History of United States prison systems

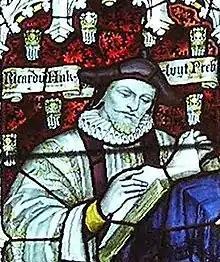
Richard Hakluyt, promoter of large-scale English settlement in the Jamestown Colony by convicts, as depicted in stained glass in the west window of the south transept of Bristol Cathedral.

Other rationalists, like Jeremy Bentham, believed that deterrence alone could not end criminality and looked instead to the social environment as the ultimate source of crime. Bentham's conception of criminality led him to concur with philanthropist reformers on the need for rehabilitation of offenders. But, unlike the philanthropists, Bentham and like-minded rationalists believed the true goal of rehabilitation was to show convicts the logical "inexpedience" of crime, not their estrangement from religion. For these rationalists, society was the source of and the solution to crime.